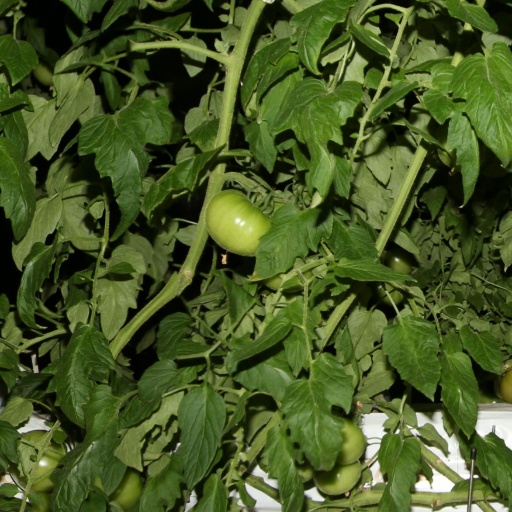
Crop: tomato